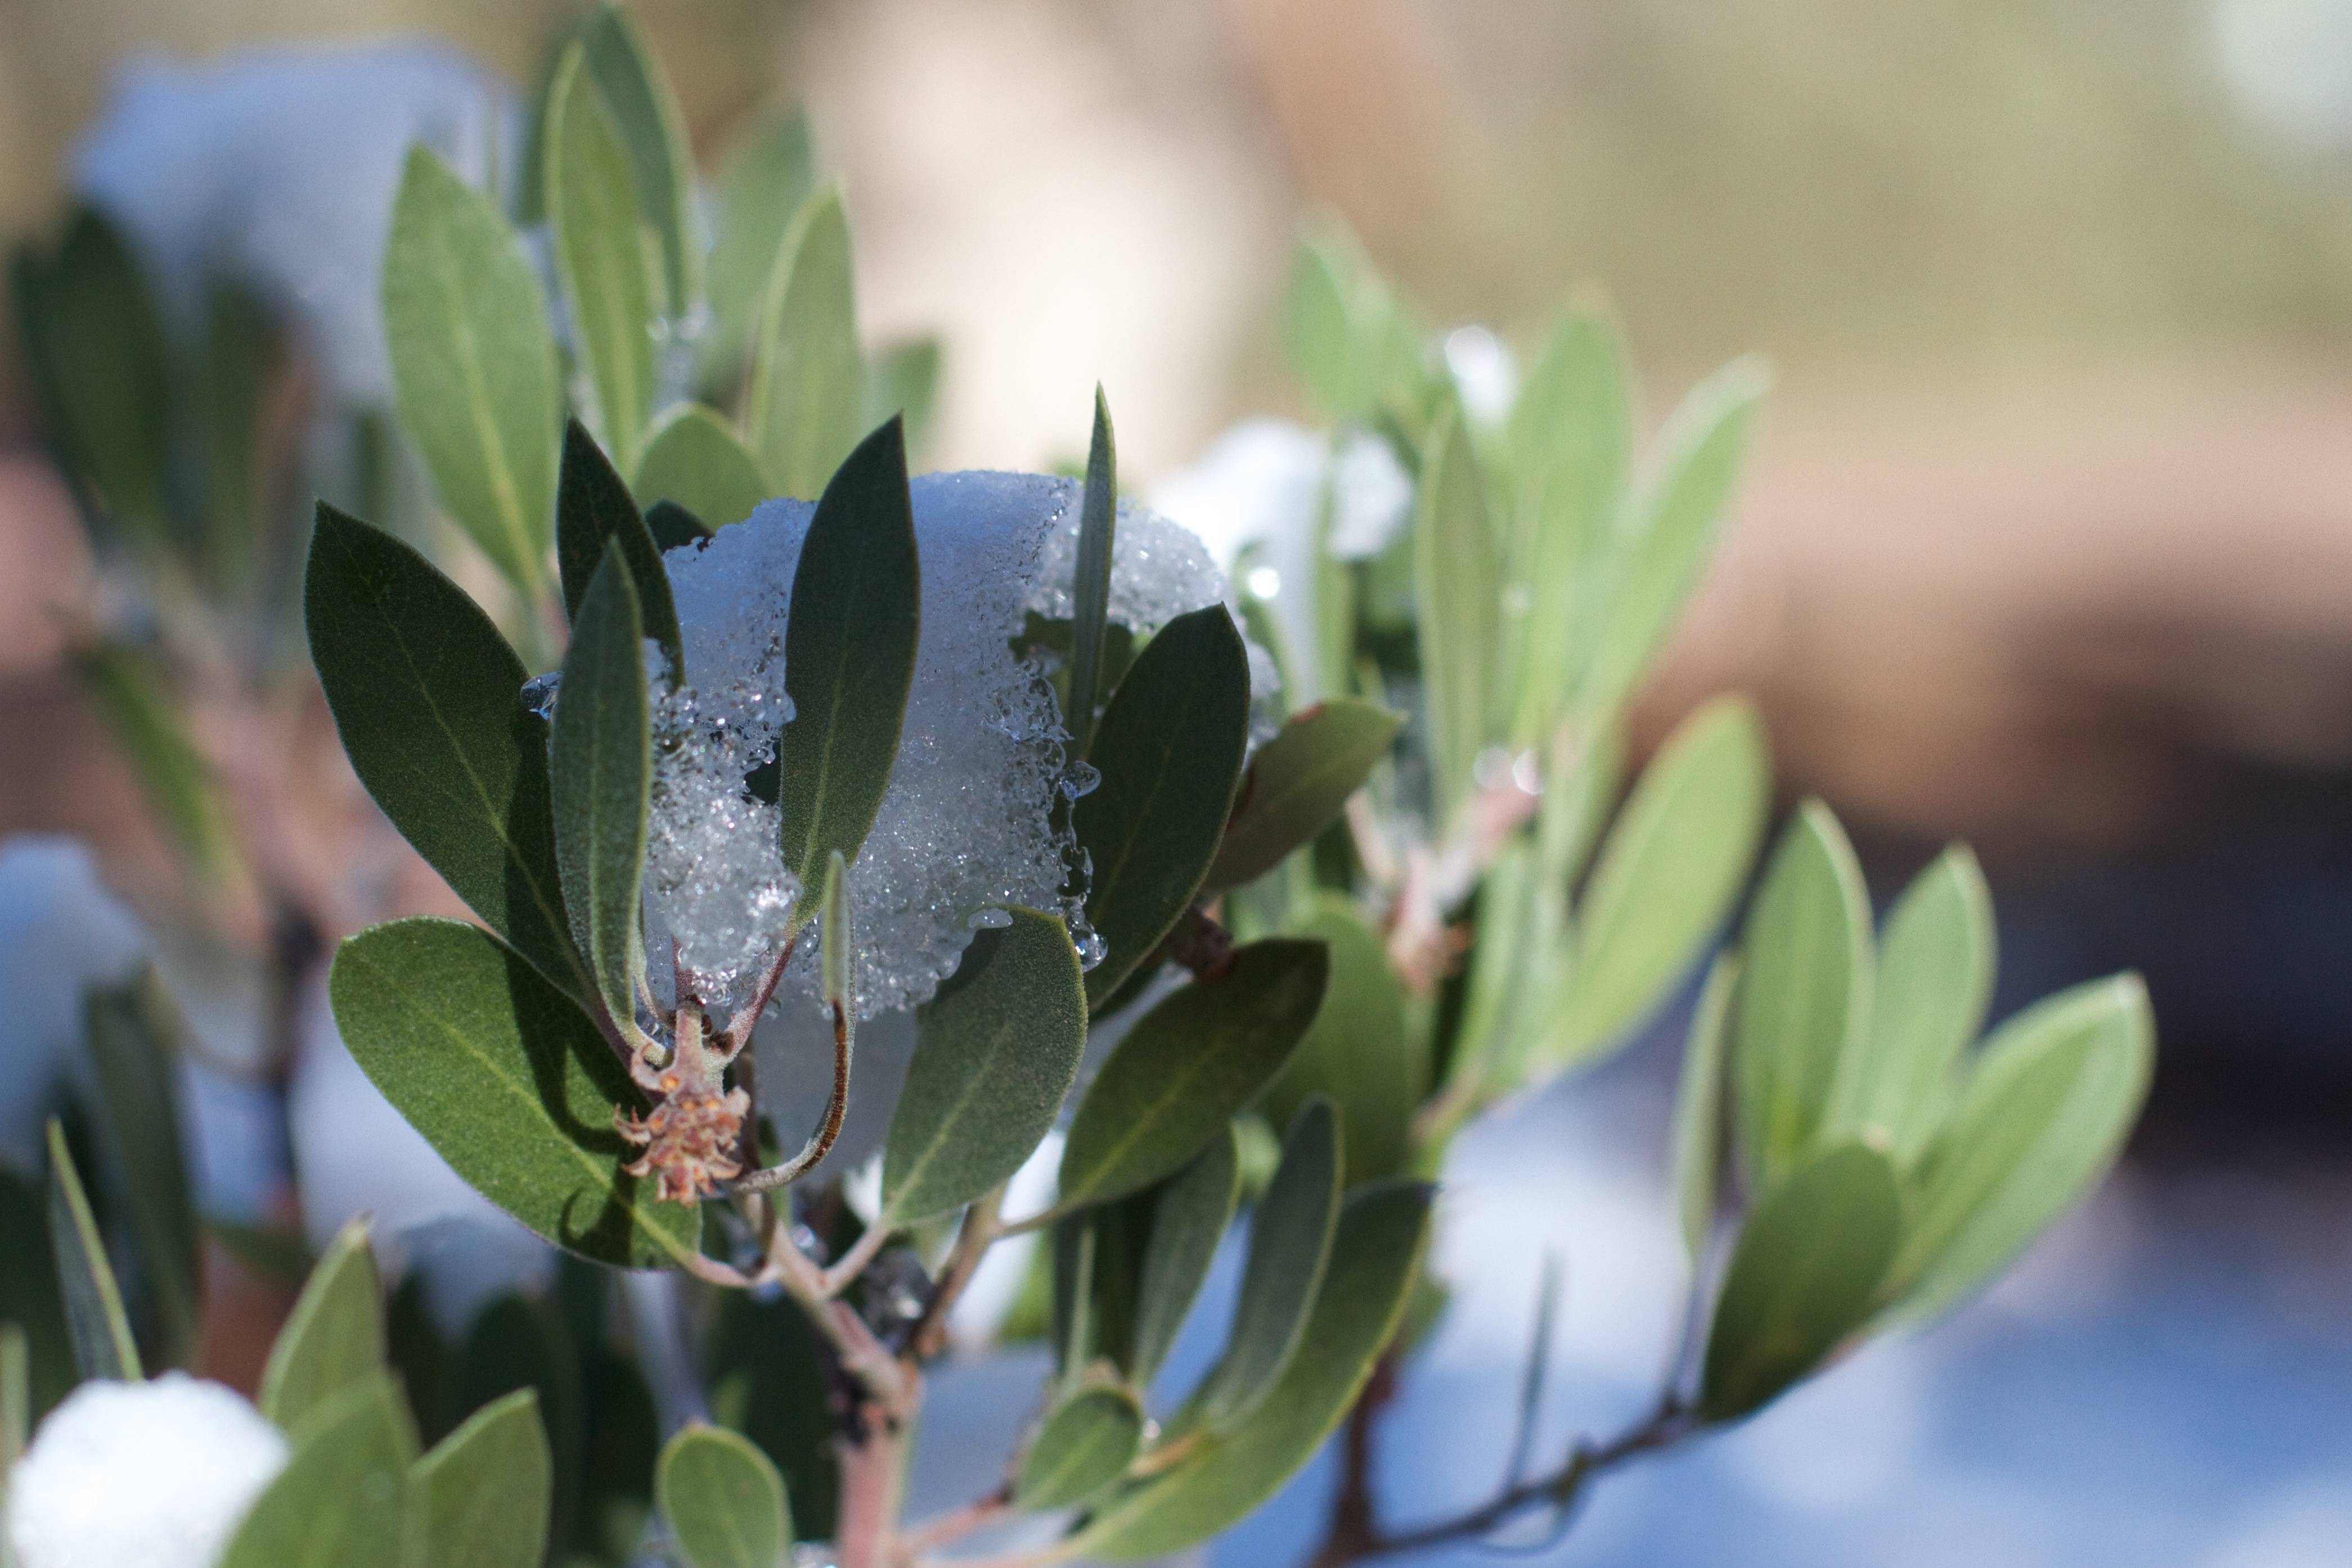
tree, nature, grass, branch, blossom, plant, leaf, flower, spring, green, produce, evergreen, botany, flora, wildflower, close up, shrub, bud, macro photography, flowering plant, woody plant, land plant